Olympus Corporation

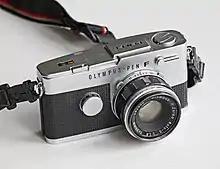
Olympus Pen FT and 38mm f1.8 Zuiko lens

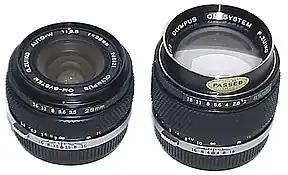
Olympus OM Zuiko lenses

The Pen system design team, led by Yoshihisa Maitani, later created the OM system, a full-frame professional 35mm SLR system designed to compete with Nikon and Canon's bestsellers. The OM system introduced a new trend towards more compact cameras and lenses, being much smaller than its competitors and presenting innovative design features such as off-the-film (OTF) metering and OTF flash automation. Eventually, the system included 14 different bodies, approximately 60 Zuiko-branded lenses, and numerous camera accessories.